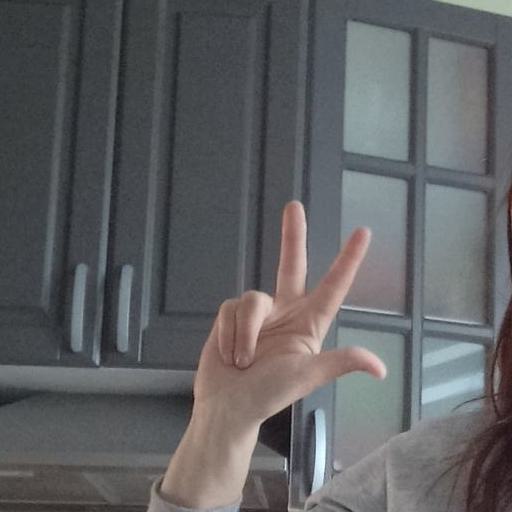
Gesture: three2